Hemachandra

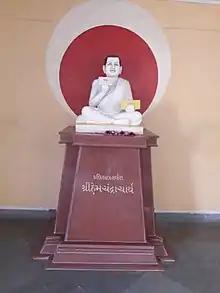
Bust of Hemacandra at Hemchandracharya North Gujarat University

At the time, Gujarat was ruled by the Chaulukya dynasty from Aṇahilavāda (Patan). It is not certain when Hemacandra visited Patan for the first time. As Jain monks are mendicants for eight months and stay at one place during Chaturmas, the four monsoon months, he started living at Patan during these periods and produced the majority of his works there.